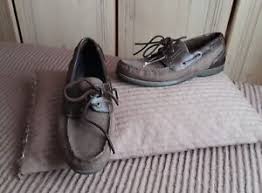
Label: Boat